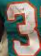
Number: 3